Yacoub Artin

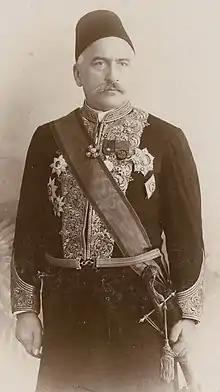

Yacoub Artin (15 April 1842 – 21 January 1919) was an ethnic Armenian educator and scholar working in Egypt.